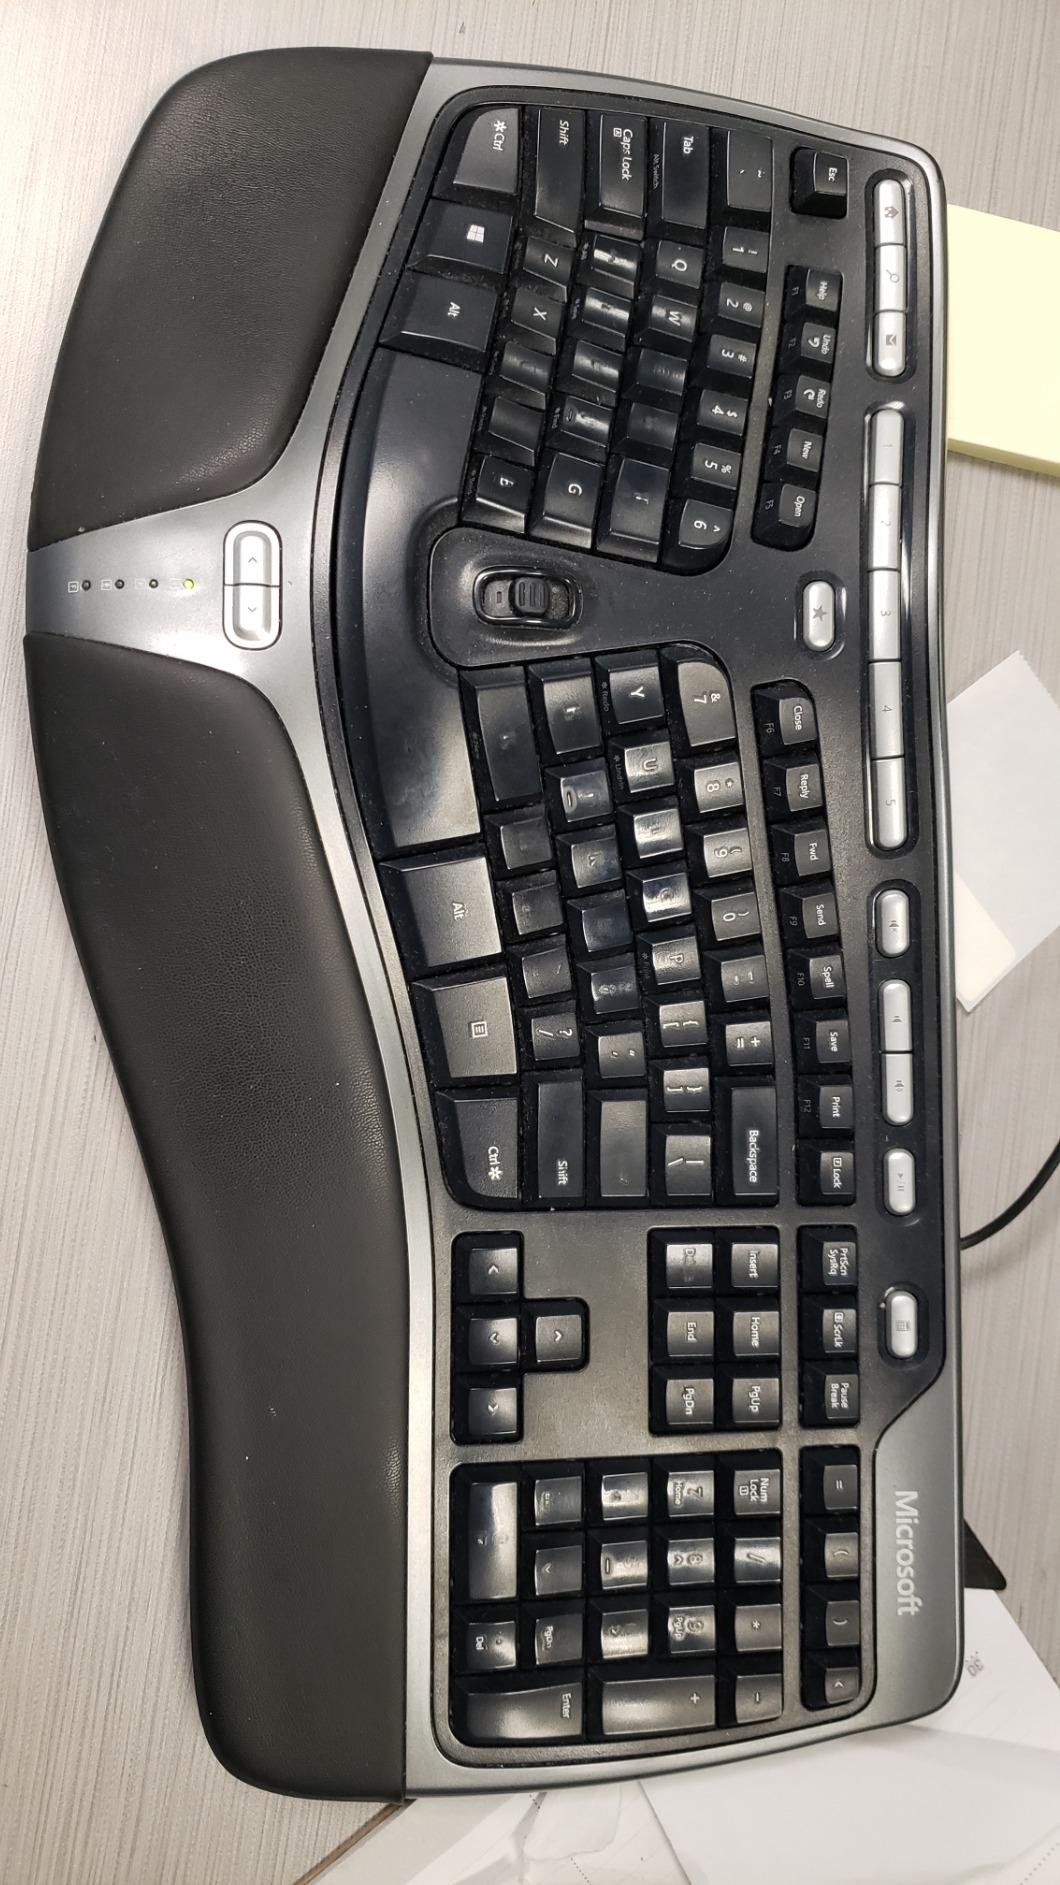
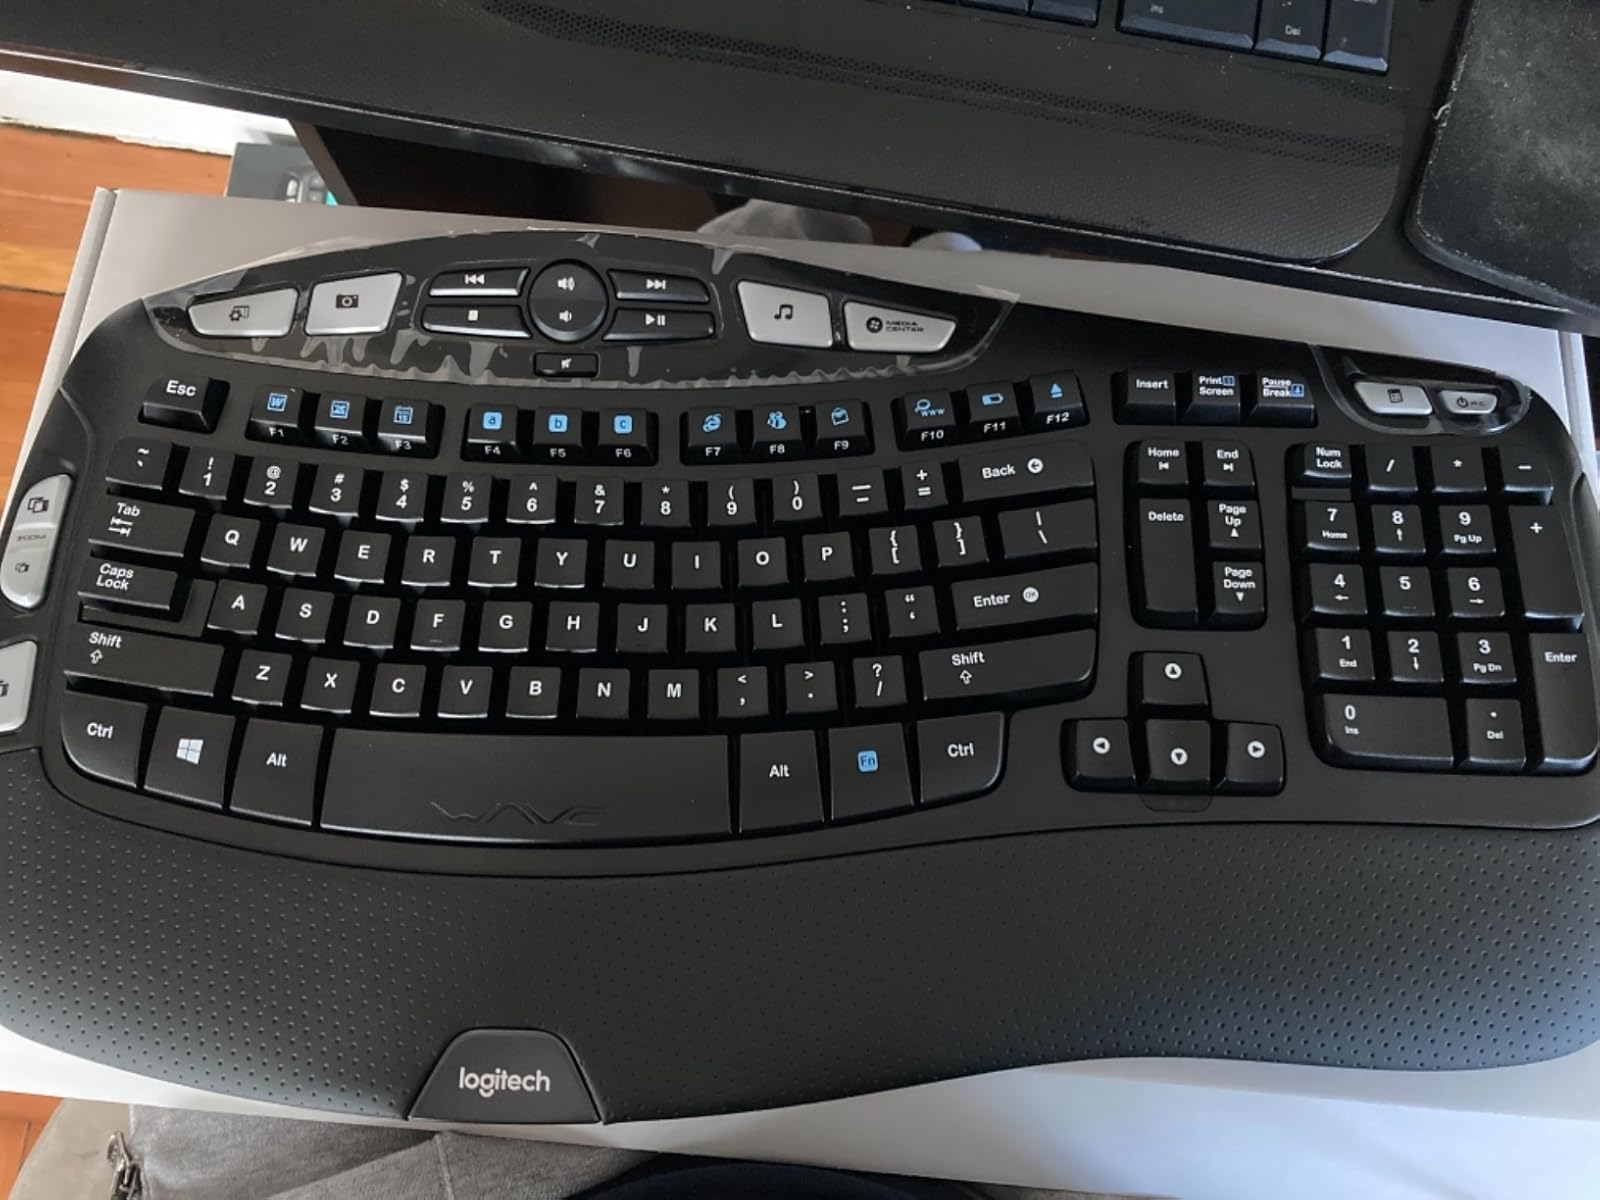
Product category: keyboard
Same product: no